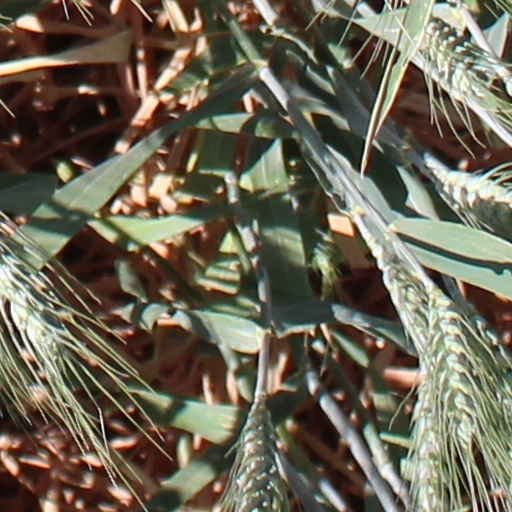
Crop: wheat